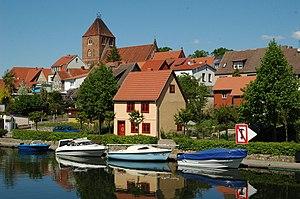
Plau am See est une ville de Mecklembourg-Poméranie-Occidentale, en Allemagne, dans l'arrondissement de Ludwigslust-Parchim. Elle est reconnue "station climatique" depuis 1998.